Max Beerbohm

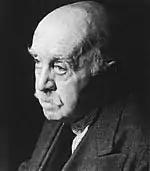
Beerbohm in his later years. As a young man in 1894 Oscar Wilde had said of him, "The gods have bestowed on Max the gift of perpetual old age."

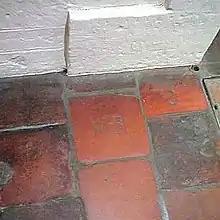
Beerbohm's ashes are interred under the tile marked "MB"

In the 1890s, while a student at Oxford University, Beerbohm showed great skill at observant figure sketching. His usual style of single-figure caricatures on formalised groupings, drawn in pen or pencil with delicately applied watercolour tinting, was established by 1896 and flourished until about 1930. In contrast to the heavier artistic style of the "Punch" tradition, he showed a lightness of touch and simplicity of line. Beerbohm's career as a professional caricaturist began when he was twenty: in 1892 "The Strand Magazine" published thirty-six of his drawings of 'Club Types'. Their publication dealt, Beerbohm said, "a great, an almost mortal blow to my modesty". The first public exhibition of his caricatures was as part of a group show at the Fine Art Society in 1896; his first one-man show at the Carfax Gallery in 1901. Explaining his system for caricature, Beerbohm wrote: "The whole man must be melted down in a crucible and then, from the solution, fashioned anew. Nothing will be lost but no particle will be as it was before." He concluded: "The most perfect caricature is that which, on a small surface, with the simplest means, most accurately exaggerates, to the highest point, the peculiarities of a human being, at his most characteristic moment, in the most beautiful manner."